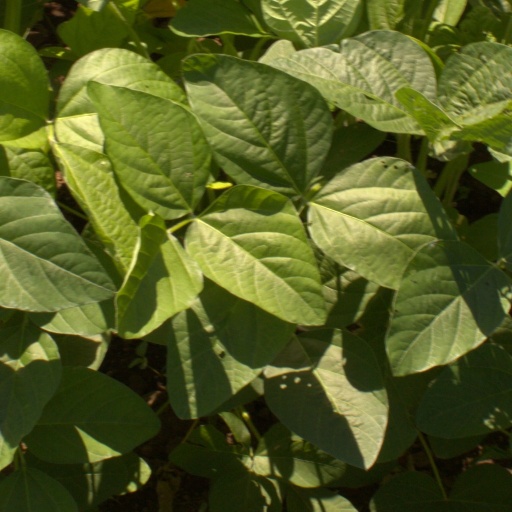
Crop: soybean